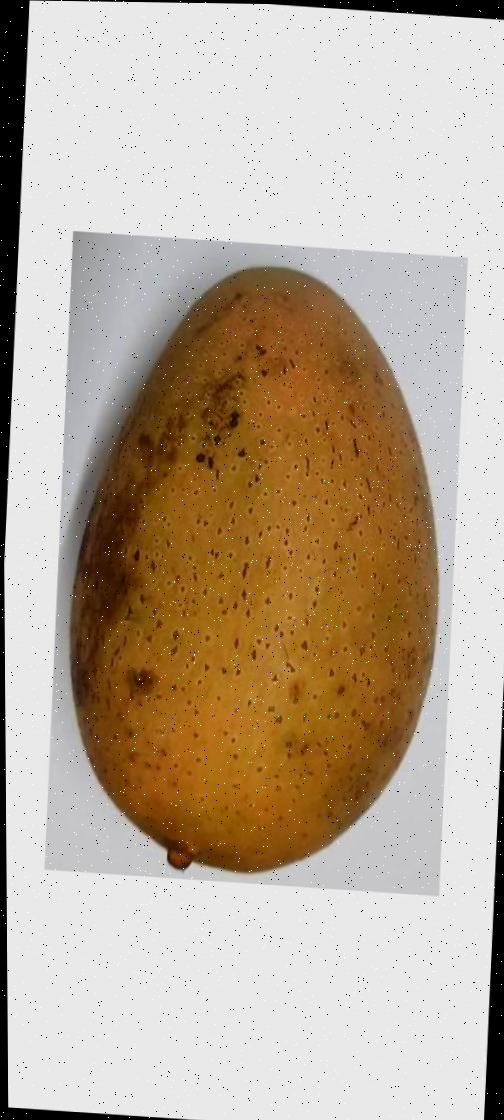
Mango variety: Ashshina Classic